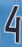
Number: 4